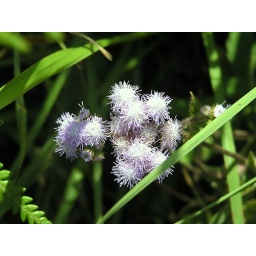
I came across this cotton looking specie of flower in the grass